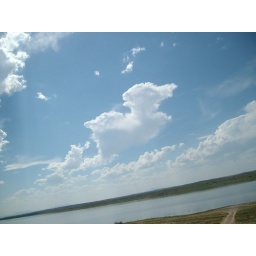
my son took this pic of a rubber ducky in the sky